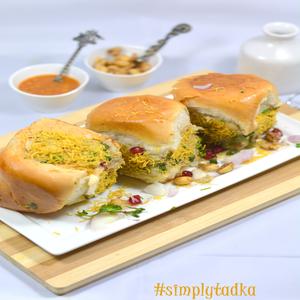
Dish: dabeli